Second Constitutional Era

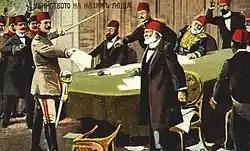
Enver Pasha forcing Kâmil Pasha to resign at gunpoint

Parliament was prorogued for three months on the 27th. During the recess, the CUP held a congress at Salonica and modified its own rules. The CUP ceased to be a secret association. This was regarded as an expression of confidence in the reformed parliament, which had laid the foundation of the important financial and administrative reforms. Once in power, the CUP introduced a number of new initiatives intended to promote the modernization. The CUP advocated a program of orderly reform under a strong central government, as well as the exclusion of all foreign influence. CUP promoted industrialization and administrative reforms. Administrative reforms of provincial administration quickly led to a higher degree of centralization. In addition, the CUP implemented the secularization of the legal system and provided subsidies for the education of women, and altered the administrative structure of the state-operated primary schools.